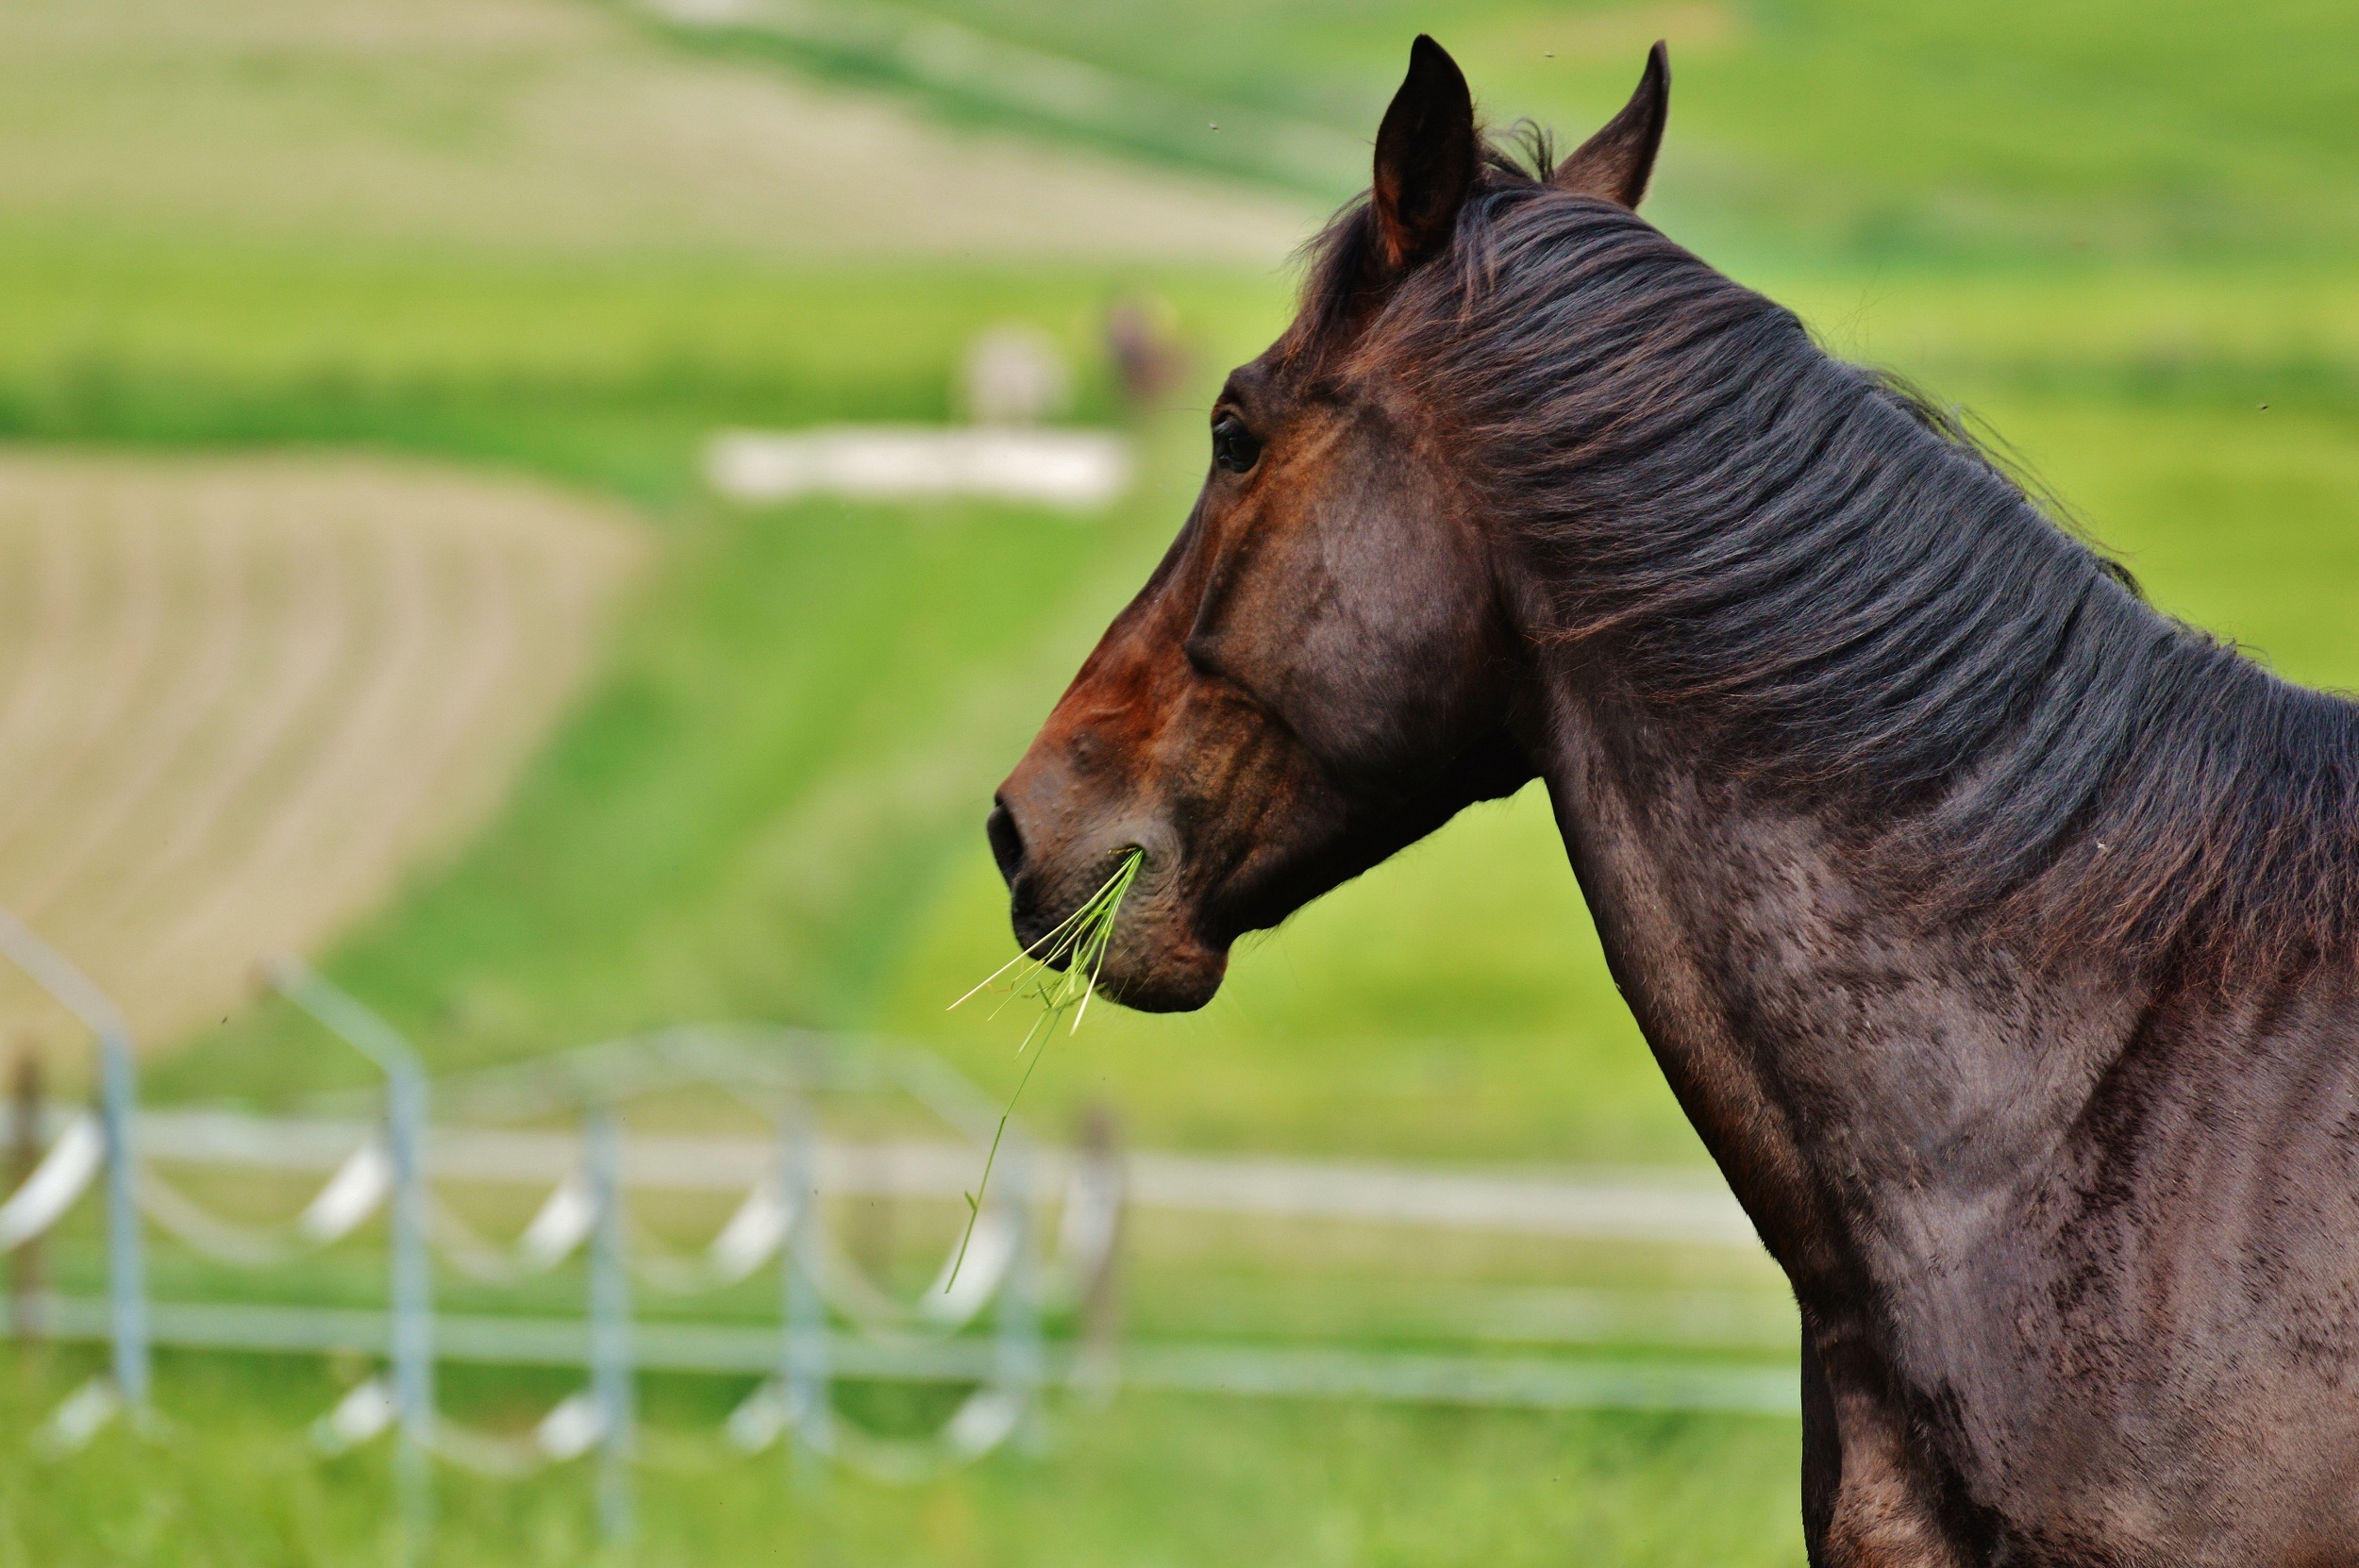
nature, grass, meadow, wildlife, green, pasture, horse, brown, mammal, stallion, mane, eat, fauna, graze, paddock, vertebrate, mare, coupling, foal, horse like mammal, mustang horse